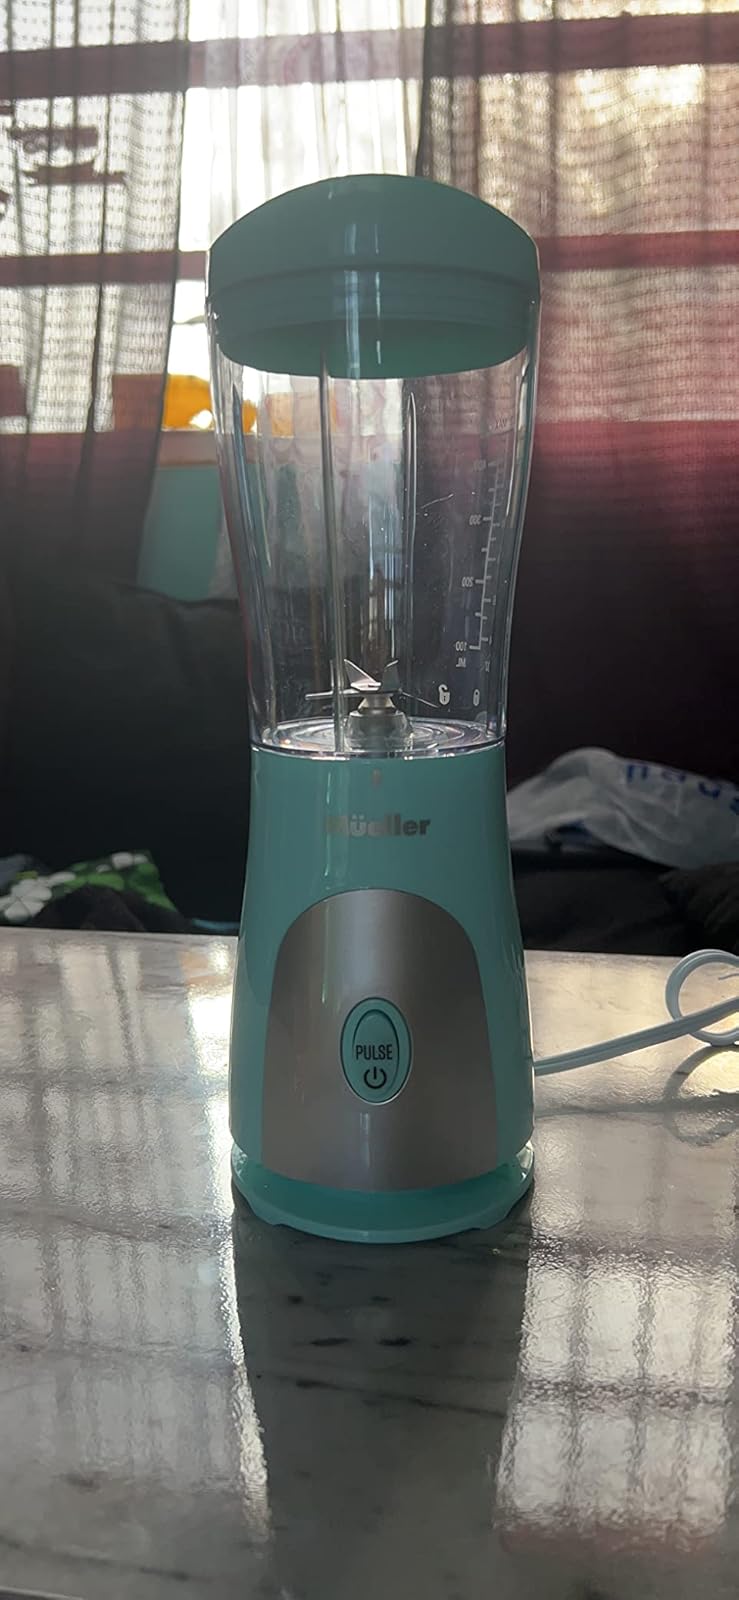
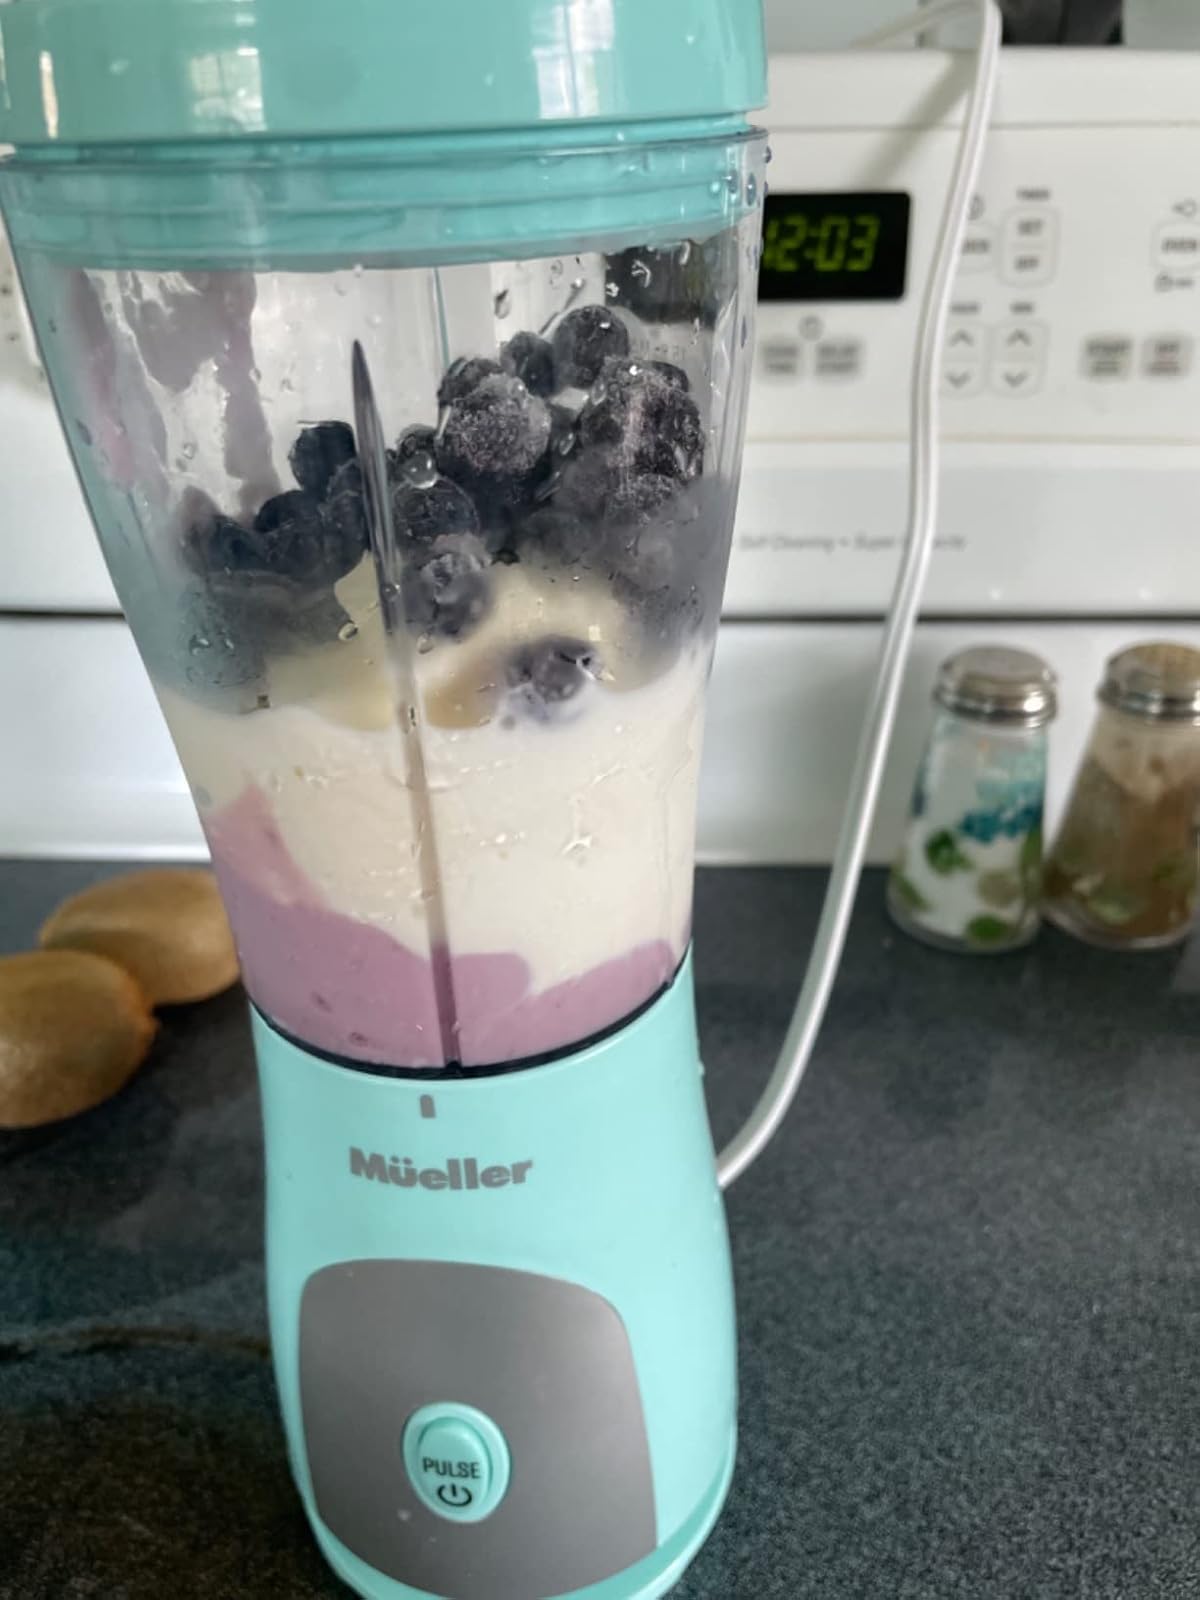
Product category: items_blender
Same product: yes